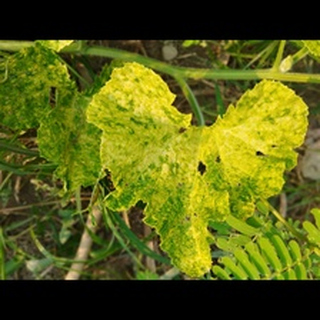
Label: pumpkin_mosaic_disease